Pakistan–United States skirmishes

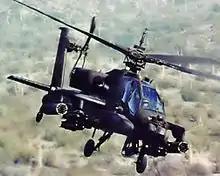
Two AH-64 Apache helicopters were intercepted over Pakistani territory

On 21 September 2008 at 10 pm local time, in the Ghulam Khan district of North Waziristan Pakistani soldiers fired on two American helicopter gunships, that entered Pakistani airspace, with 12.7 mm heavy machine guns. The helicopters stopped and hovered for a while, before returning over the border to Afghanistan without retaliation. It is unknown if any of the helicopters sustained any damage in this first incident.